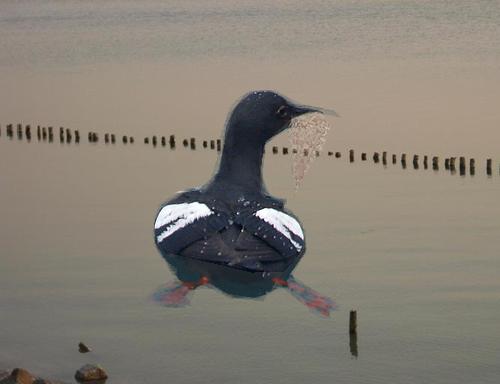
Bird species: Pigeon_Guillemot
Bird type: waterbird
Background: water